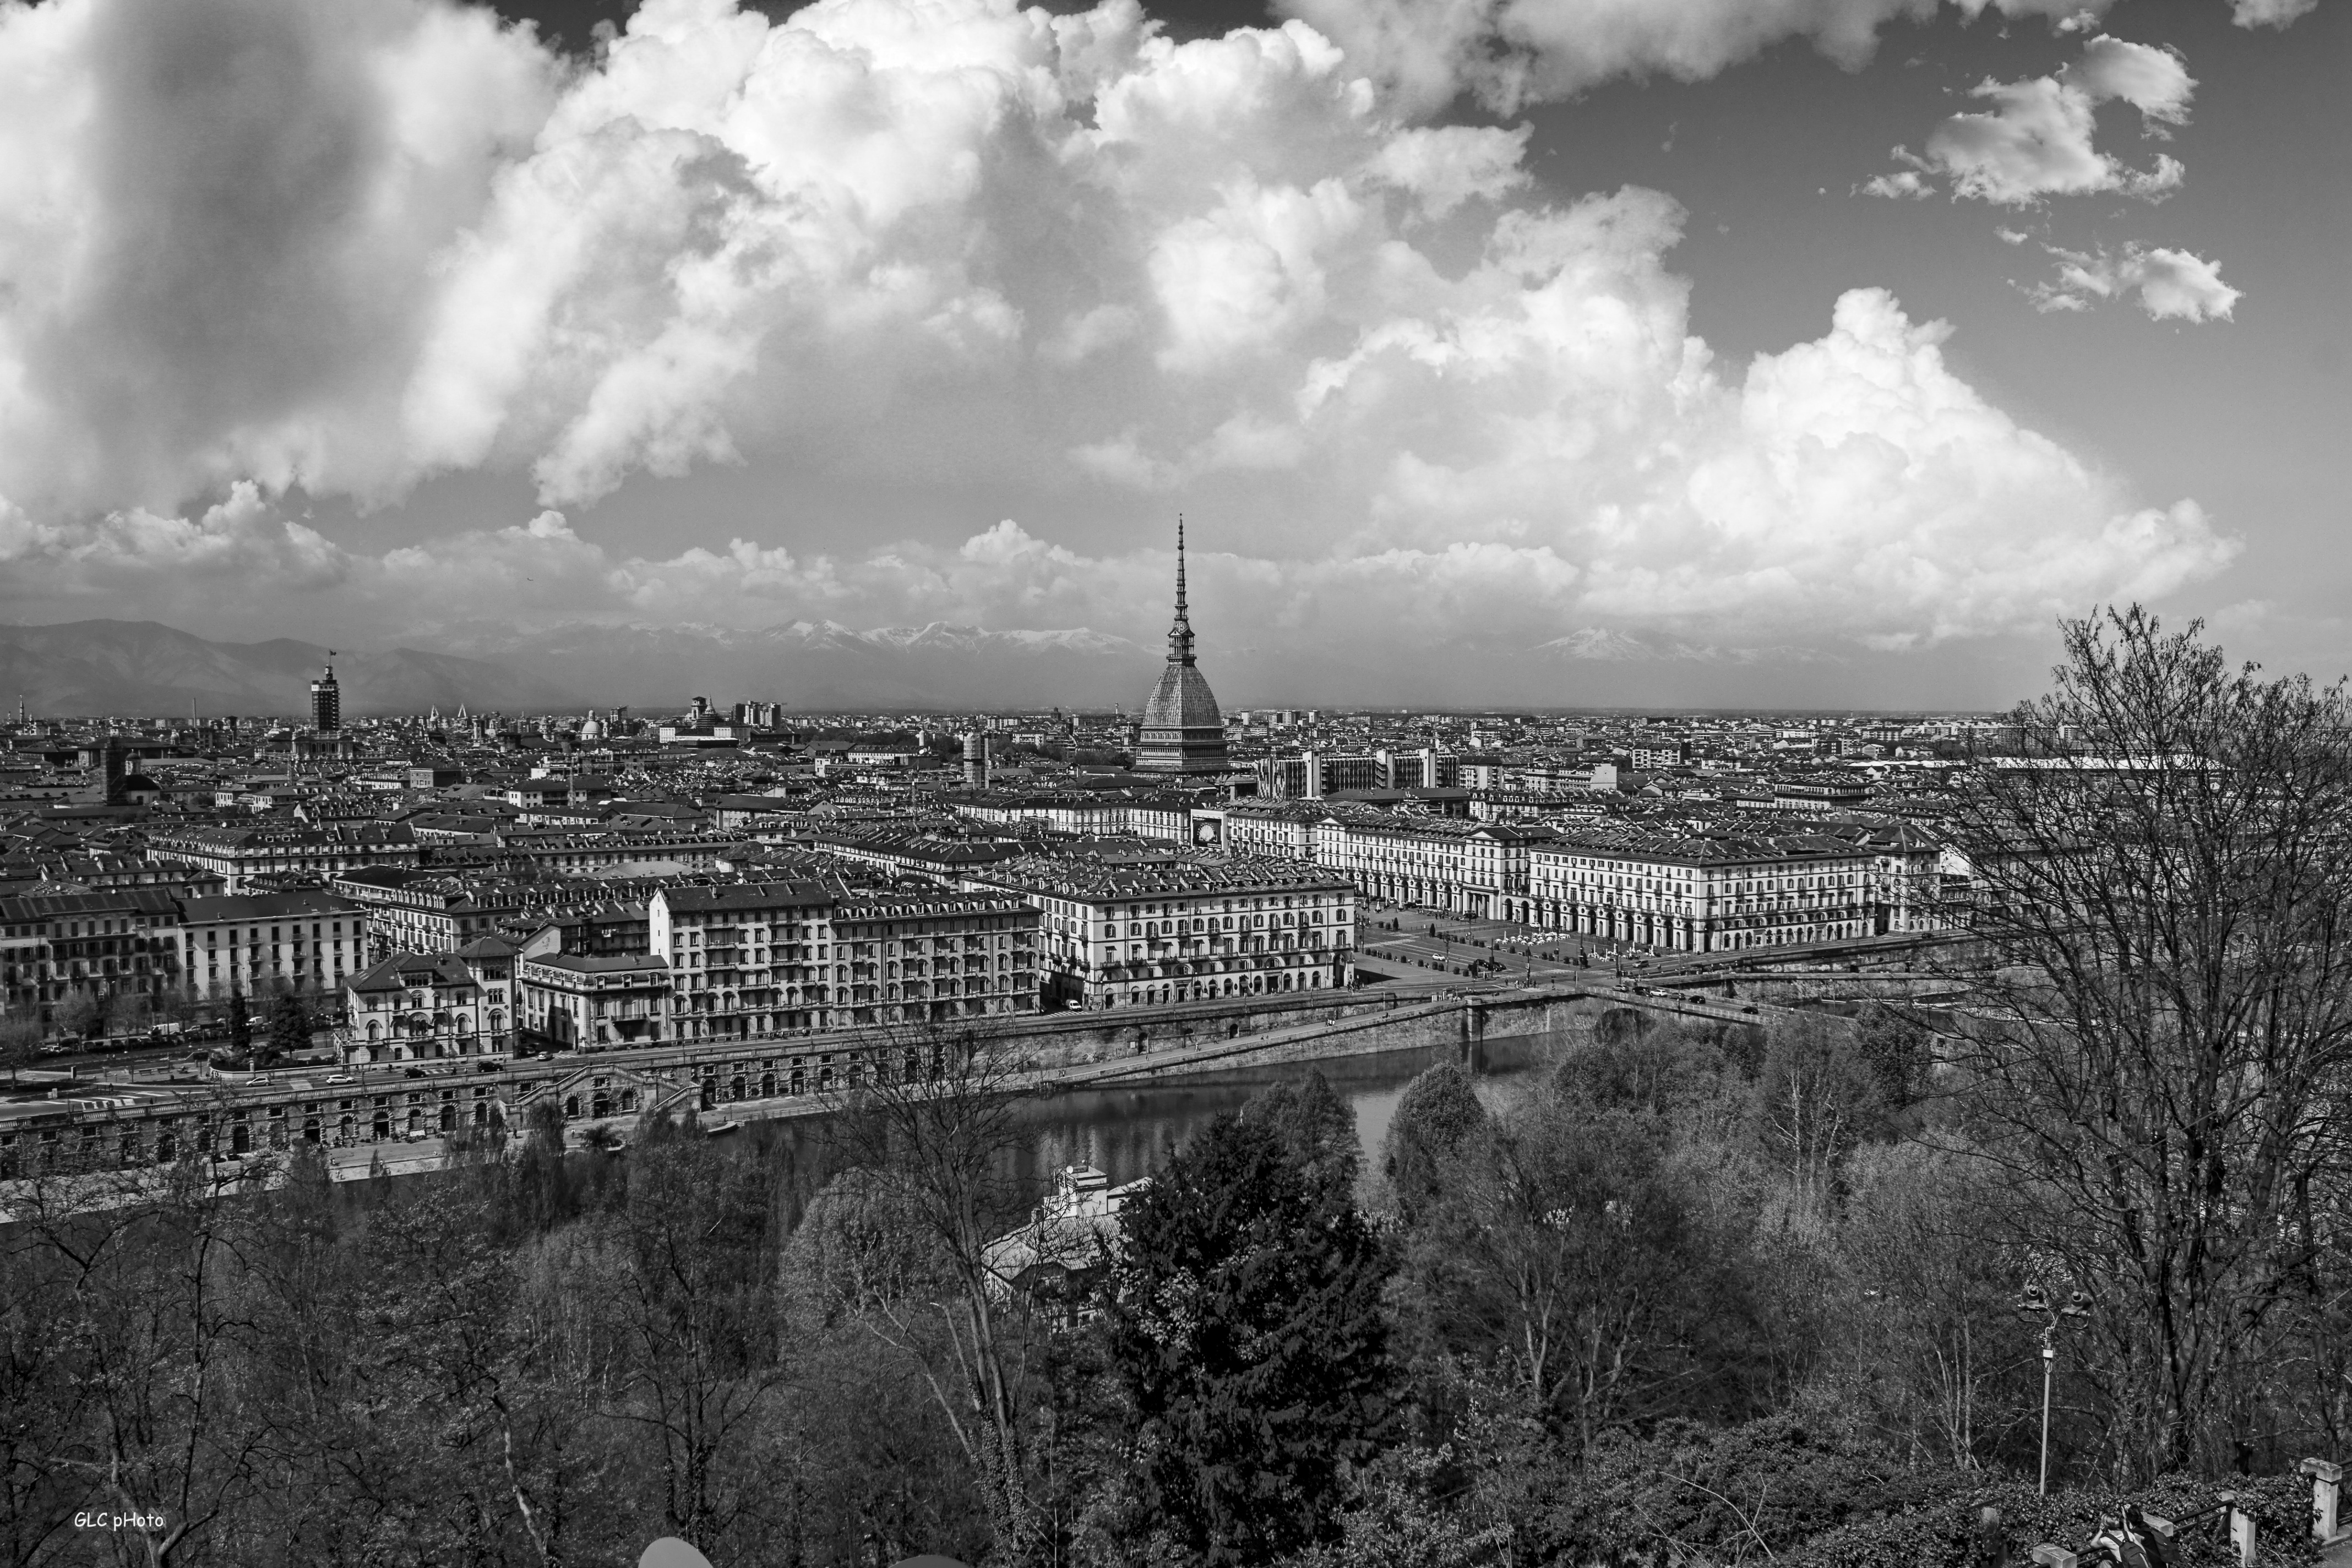
landscape, horizon, cloud, black and white, bridge, skyline, photography, city, cityscape, panorama, landmark, monochrome, mole, piemonte, torino, aerial photography, urban area, monochrome photography, atmospheric phenomenon, human settlement